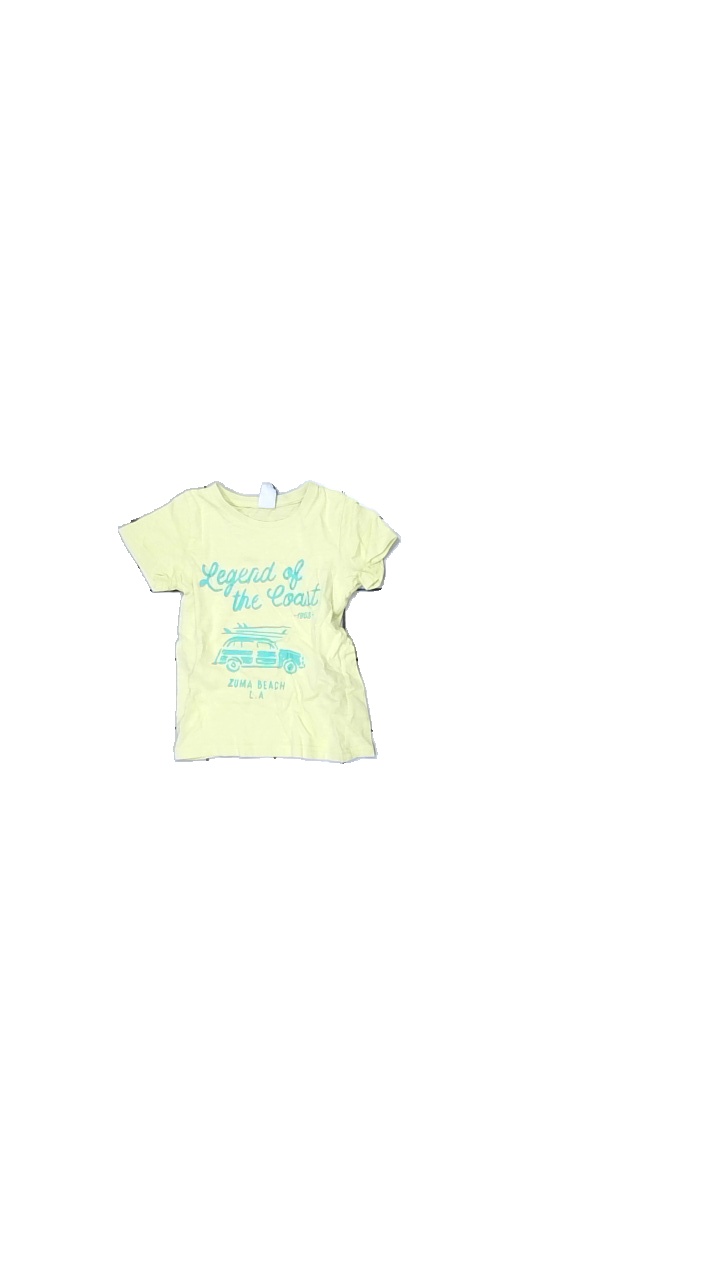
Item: T-shirt (Children)
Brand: Lindex
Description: t-shirt with print
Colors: Yellow, Blue
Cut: Regular, C-collar
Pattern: Other
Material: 100% Cotton
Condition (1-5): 3
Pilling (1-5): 5
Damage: damaged print
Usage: Export
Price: <50